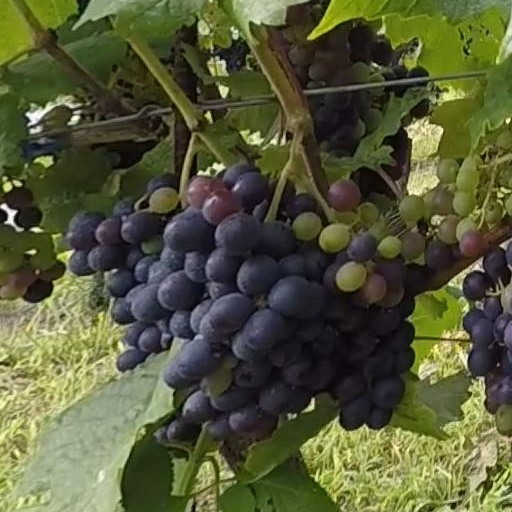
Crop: grape